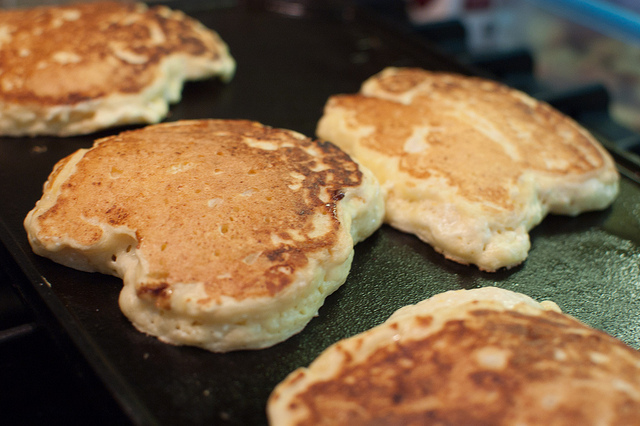
user: Given an image and a question. Answer the question in a short answer. Question: What do people eat for breakfast that's made in a pan? Short Answer:
assistant: pancake